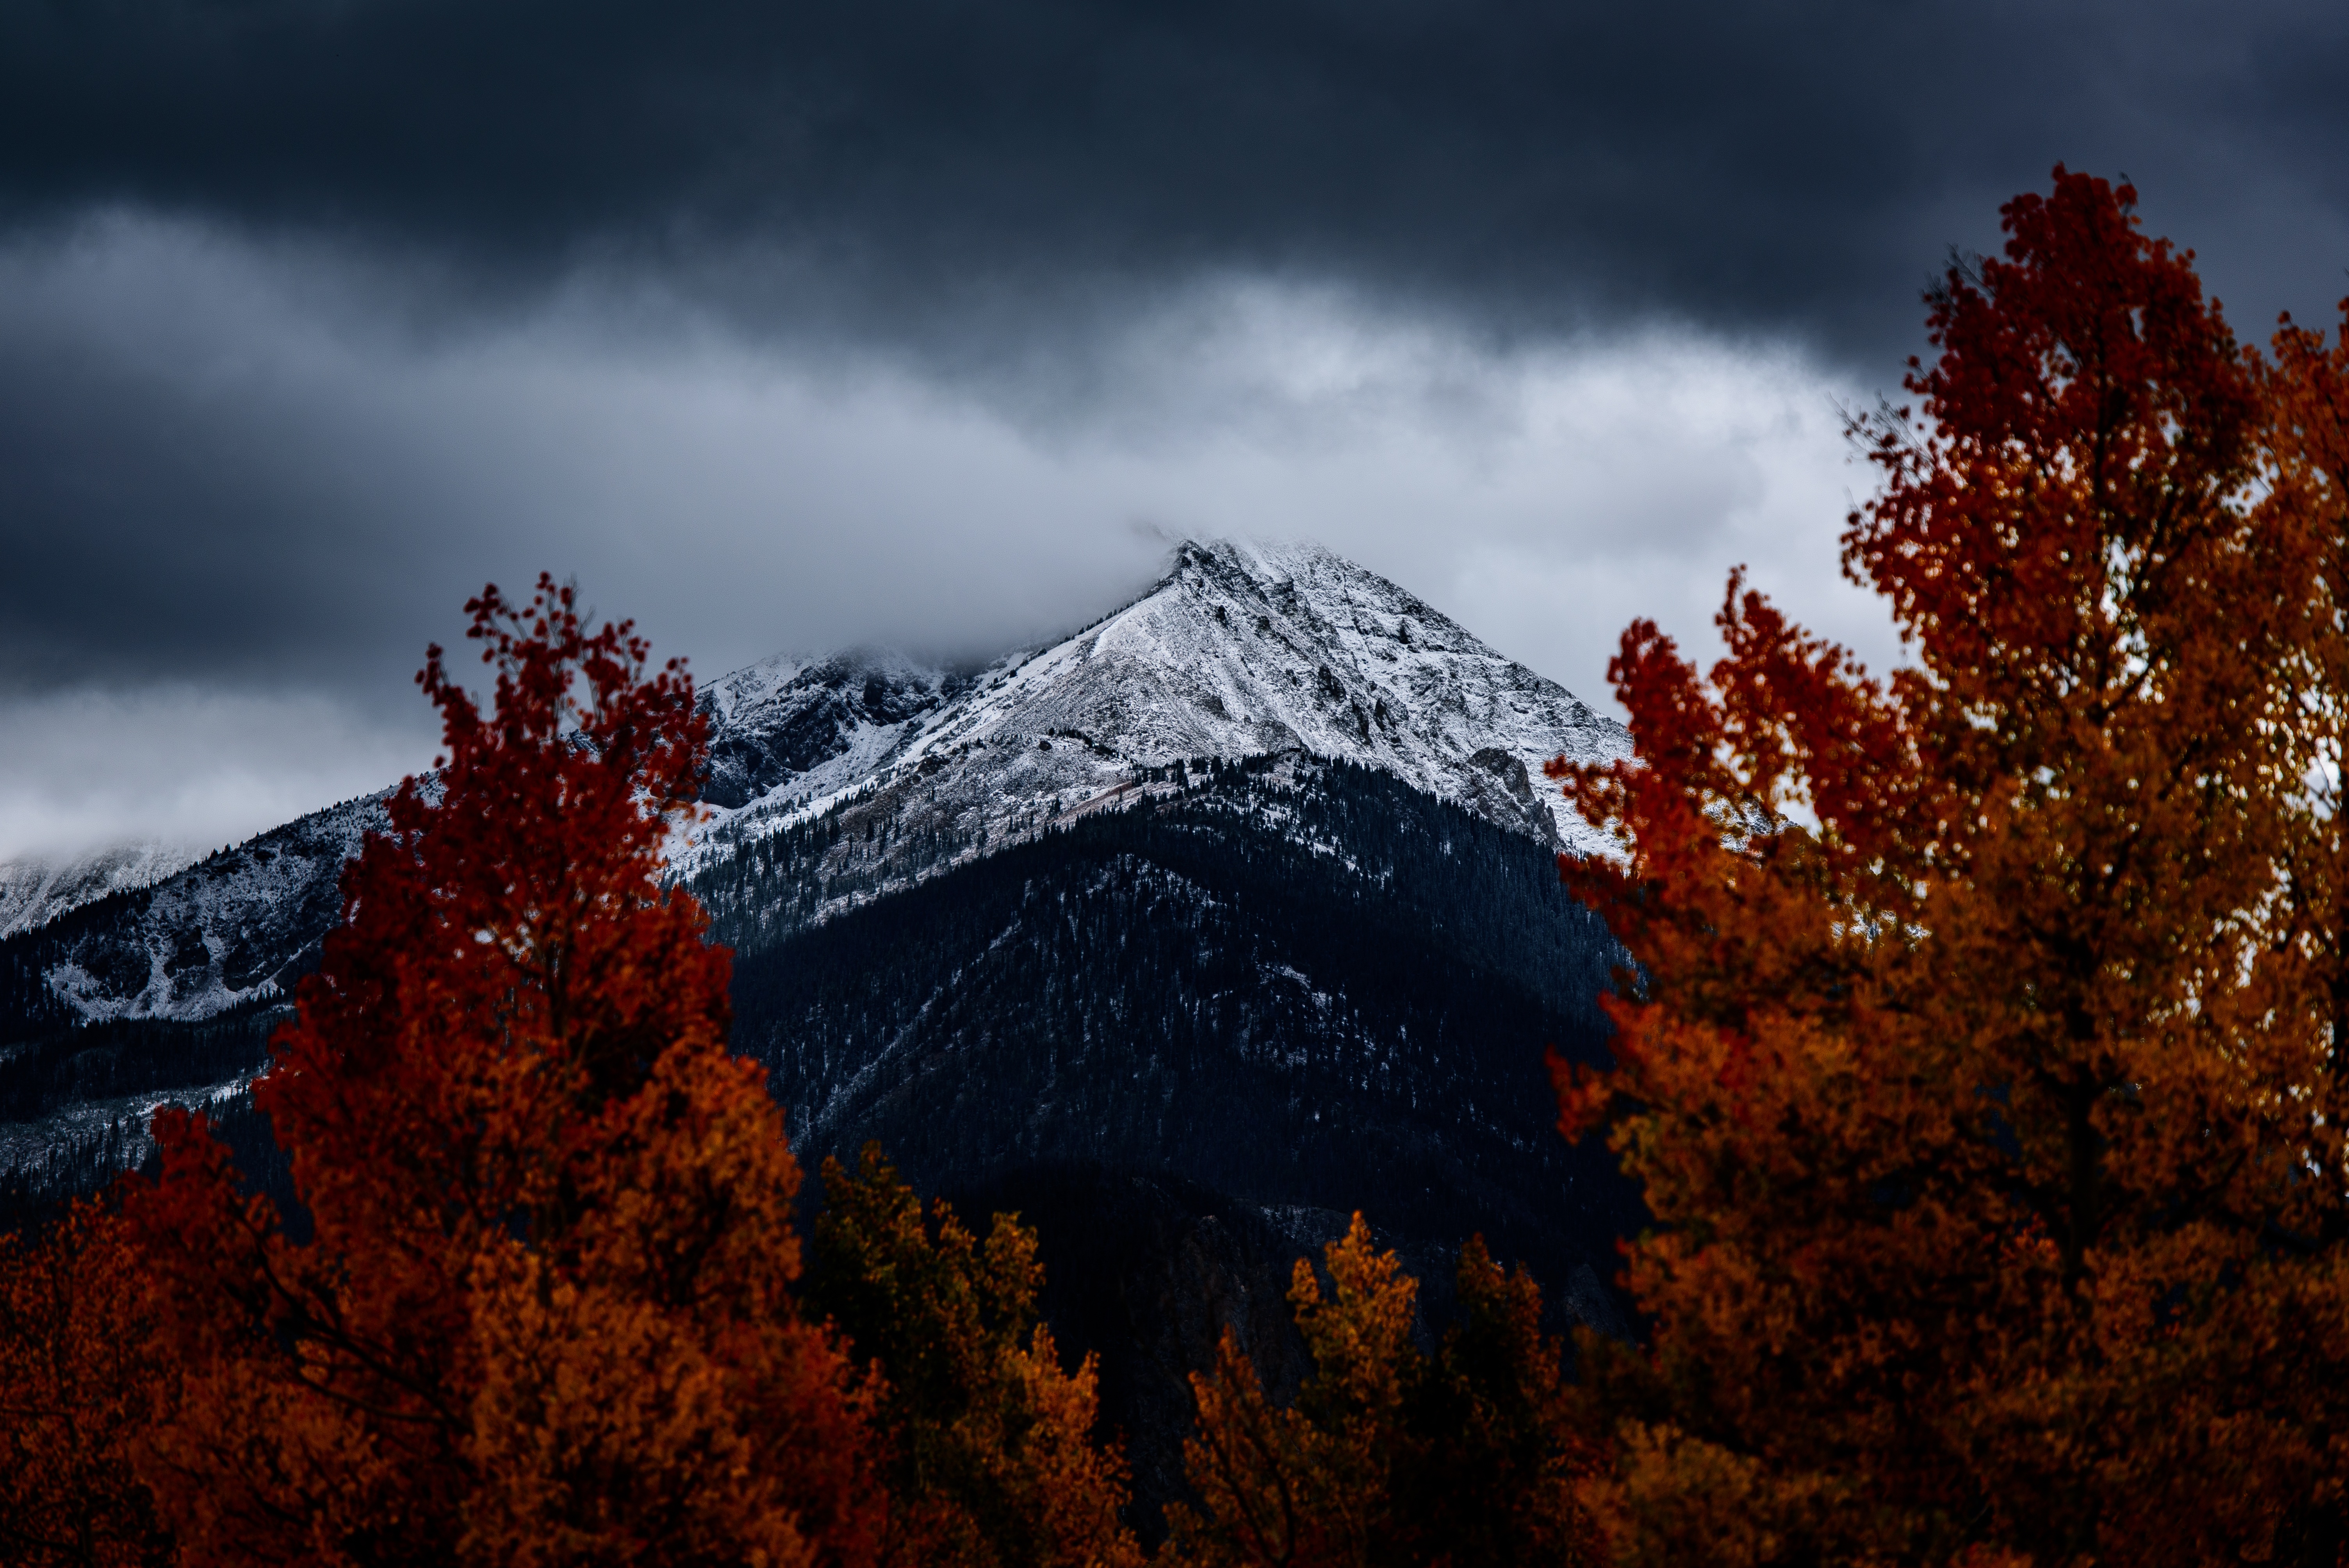
landscape, tree, nature, wilderness, mountain, snow, winter, cloud, plant, leaf, dawn, peak, mountain range, autumn, weather, season, ridge, mountain ridge, landform, geographical feature, atmospheric phenomenon, woody plant, mountainous landforms